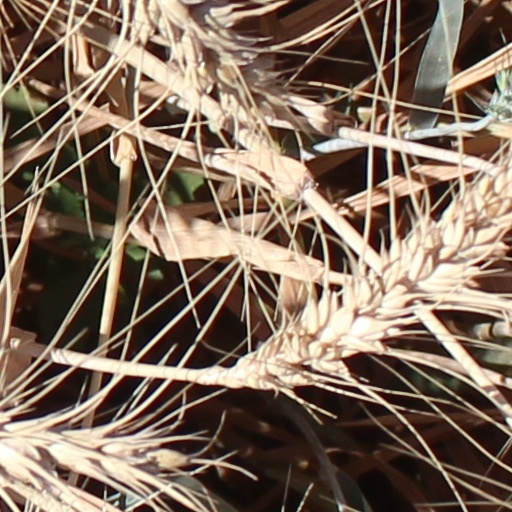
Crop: wheat